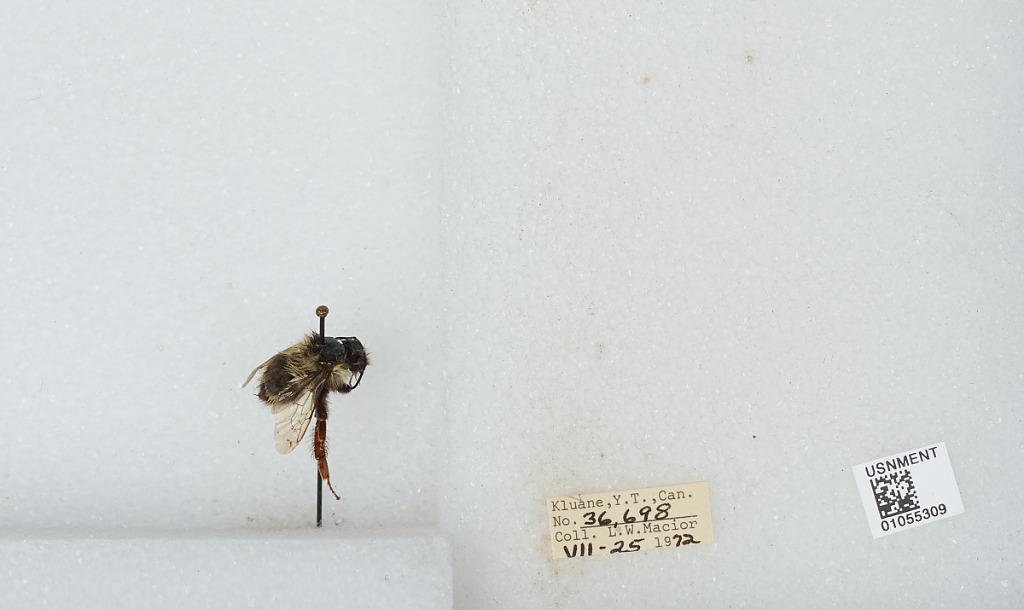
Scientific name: Bombus bifarius nearcticus
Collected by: L. Macior
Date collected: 1972-7-25
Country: Canada
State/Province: Yukon Territory
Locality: Kluane
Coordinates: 60.75, -139.5